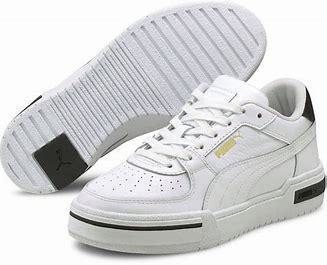
Brand: Puma
Model: Ca Pro